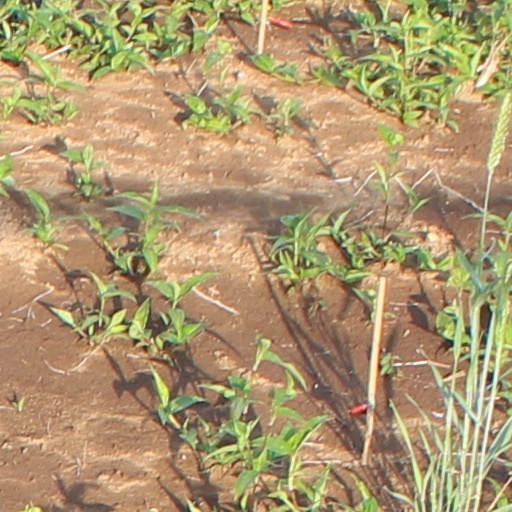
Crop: wheat